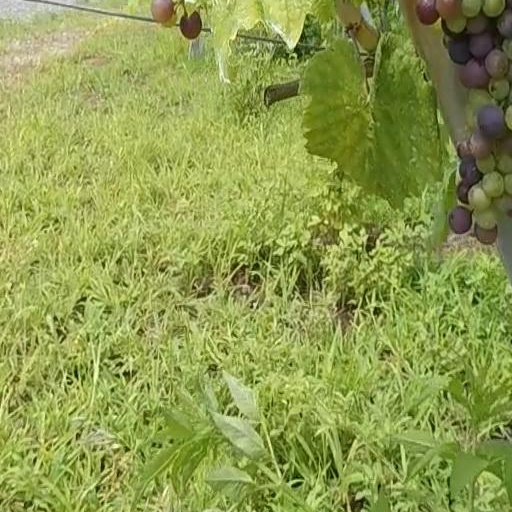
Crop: grape